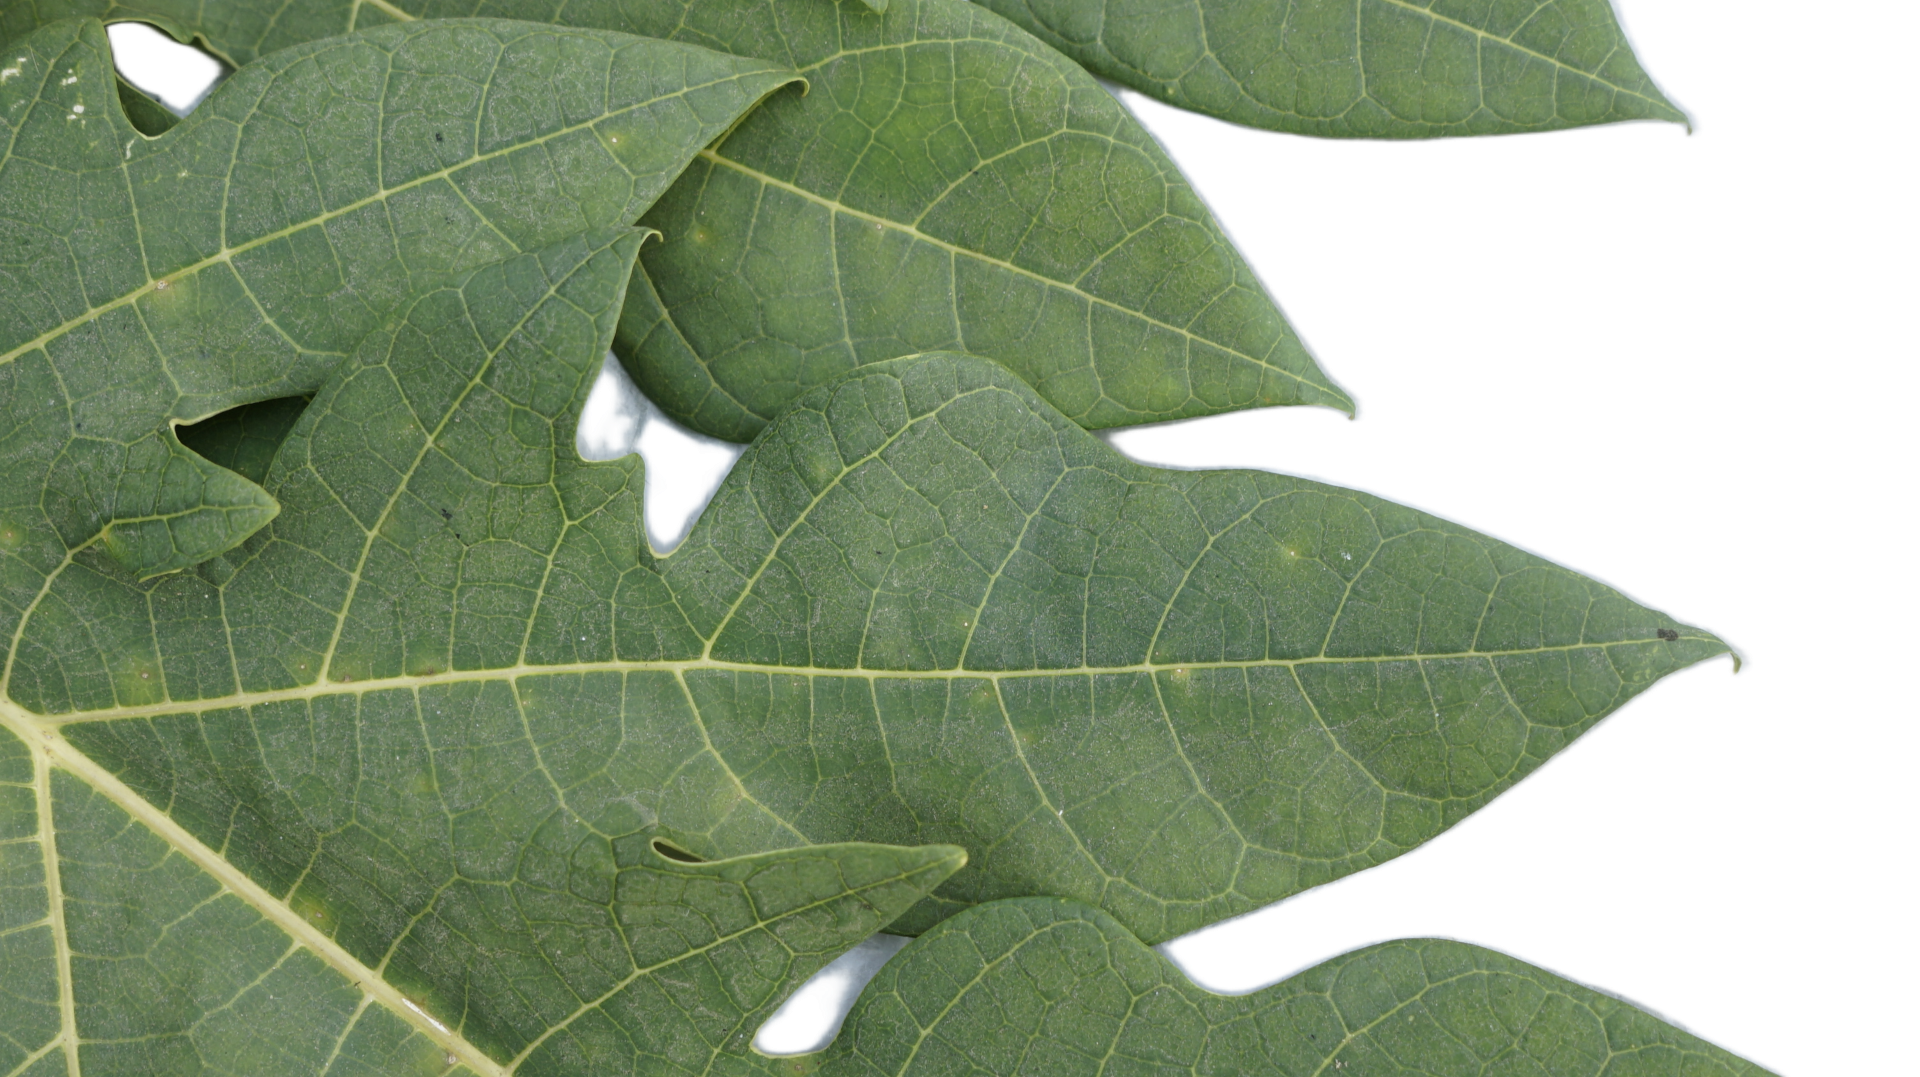
Crop: Papaya
Label: Mosaic_Virus